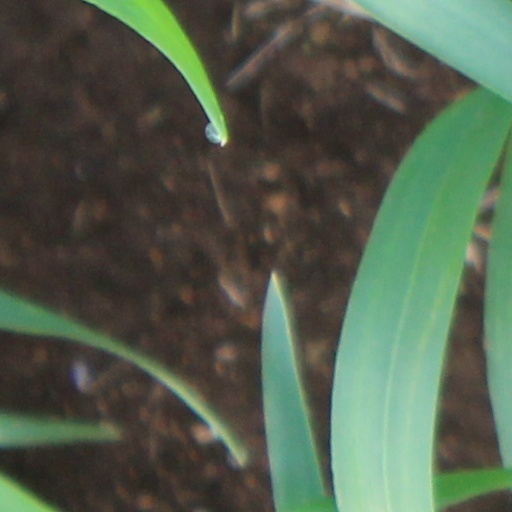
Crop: wheat